Team Penske

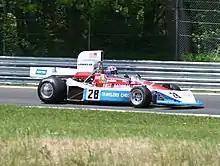
A Penske PC3 being raced in a Historic Grand Prix at the Lime Rock Park circuit in 2009

A Lola T70 Mk IIIb entered by Penske was the surprise winner of the 1969 24 Hours of Daytona.